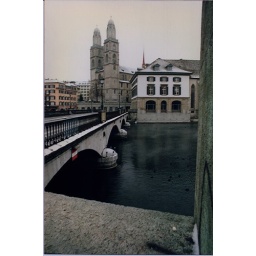
Europe 1996 r5 19 Zurich, Switzerland - view of bridge over the river to western old town